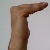
The image shows a hand gesture representing a space in Indian Sign Language.